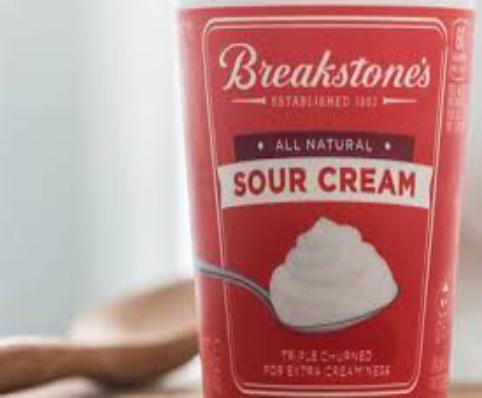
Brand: Breakstone's
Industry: Food